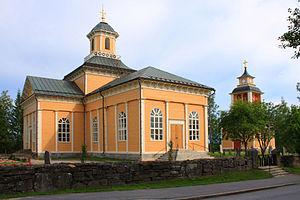
L’église d'Evijärvi est une église en bois située à Evijärvi dans la région d’Ostrobotnie du Sud en Finlande.
Evijärvi est une municipalité de l'ouest de la Finlande, dans la province de Finlande occidentale et la région d'Ostrobotnie du Sud.
Cet article recense les églises évangéliques-luthériennes de Finlande.